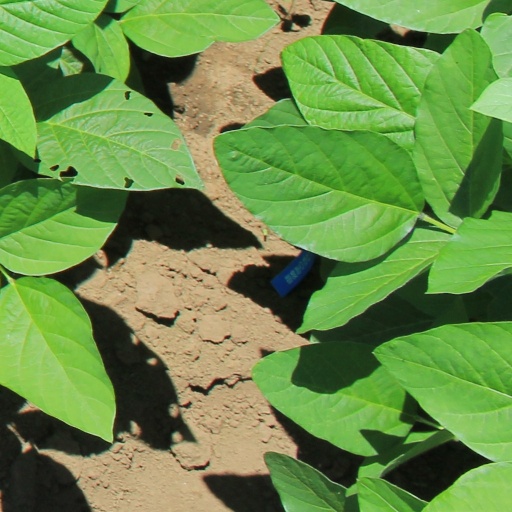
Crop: soybean